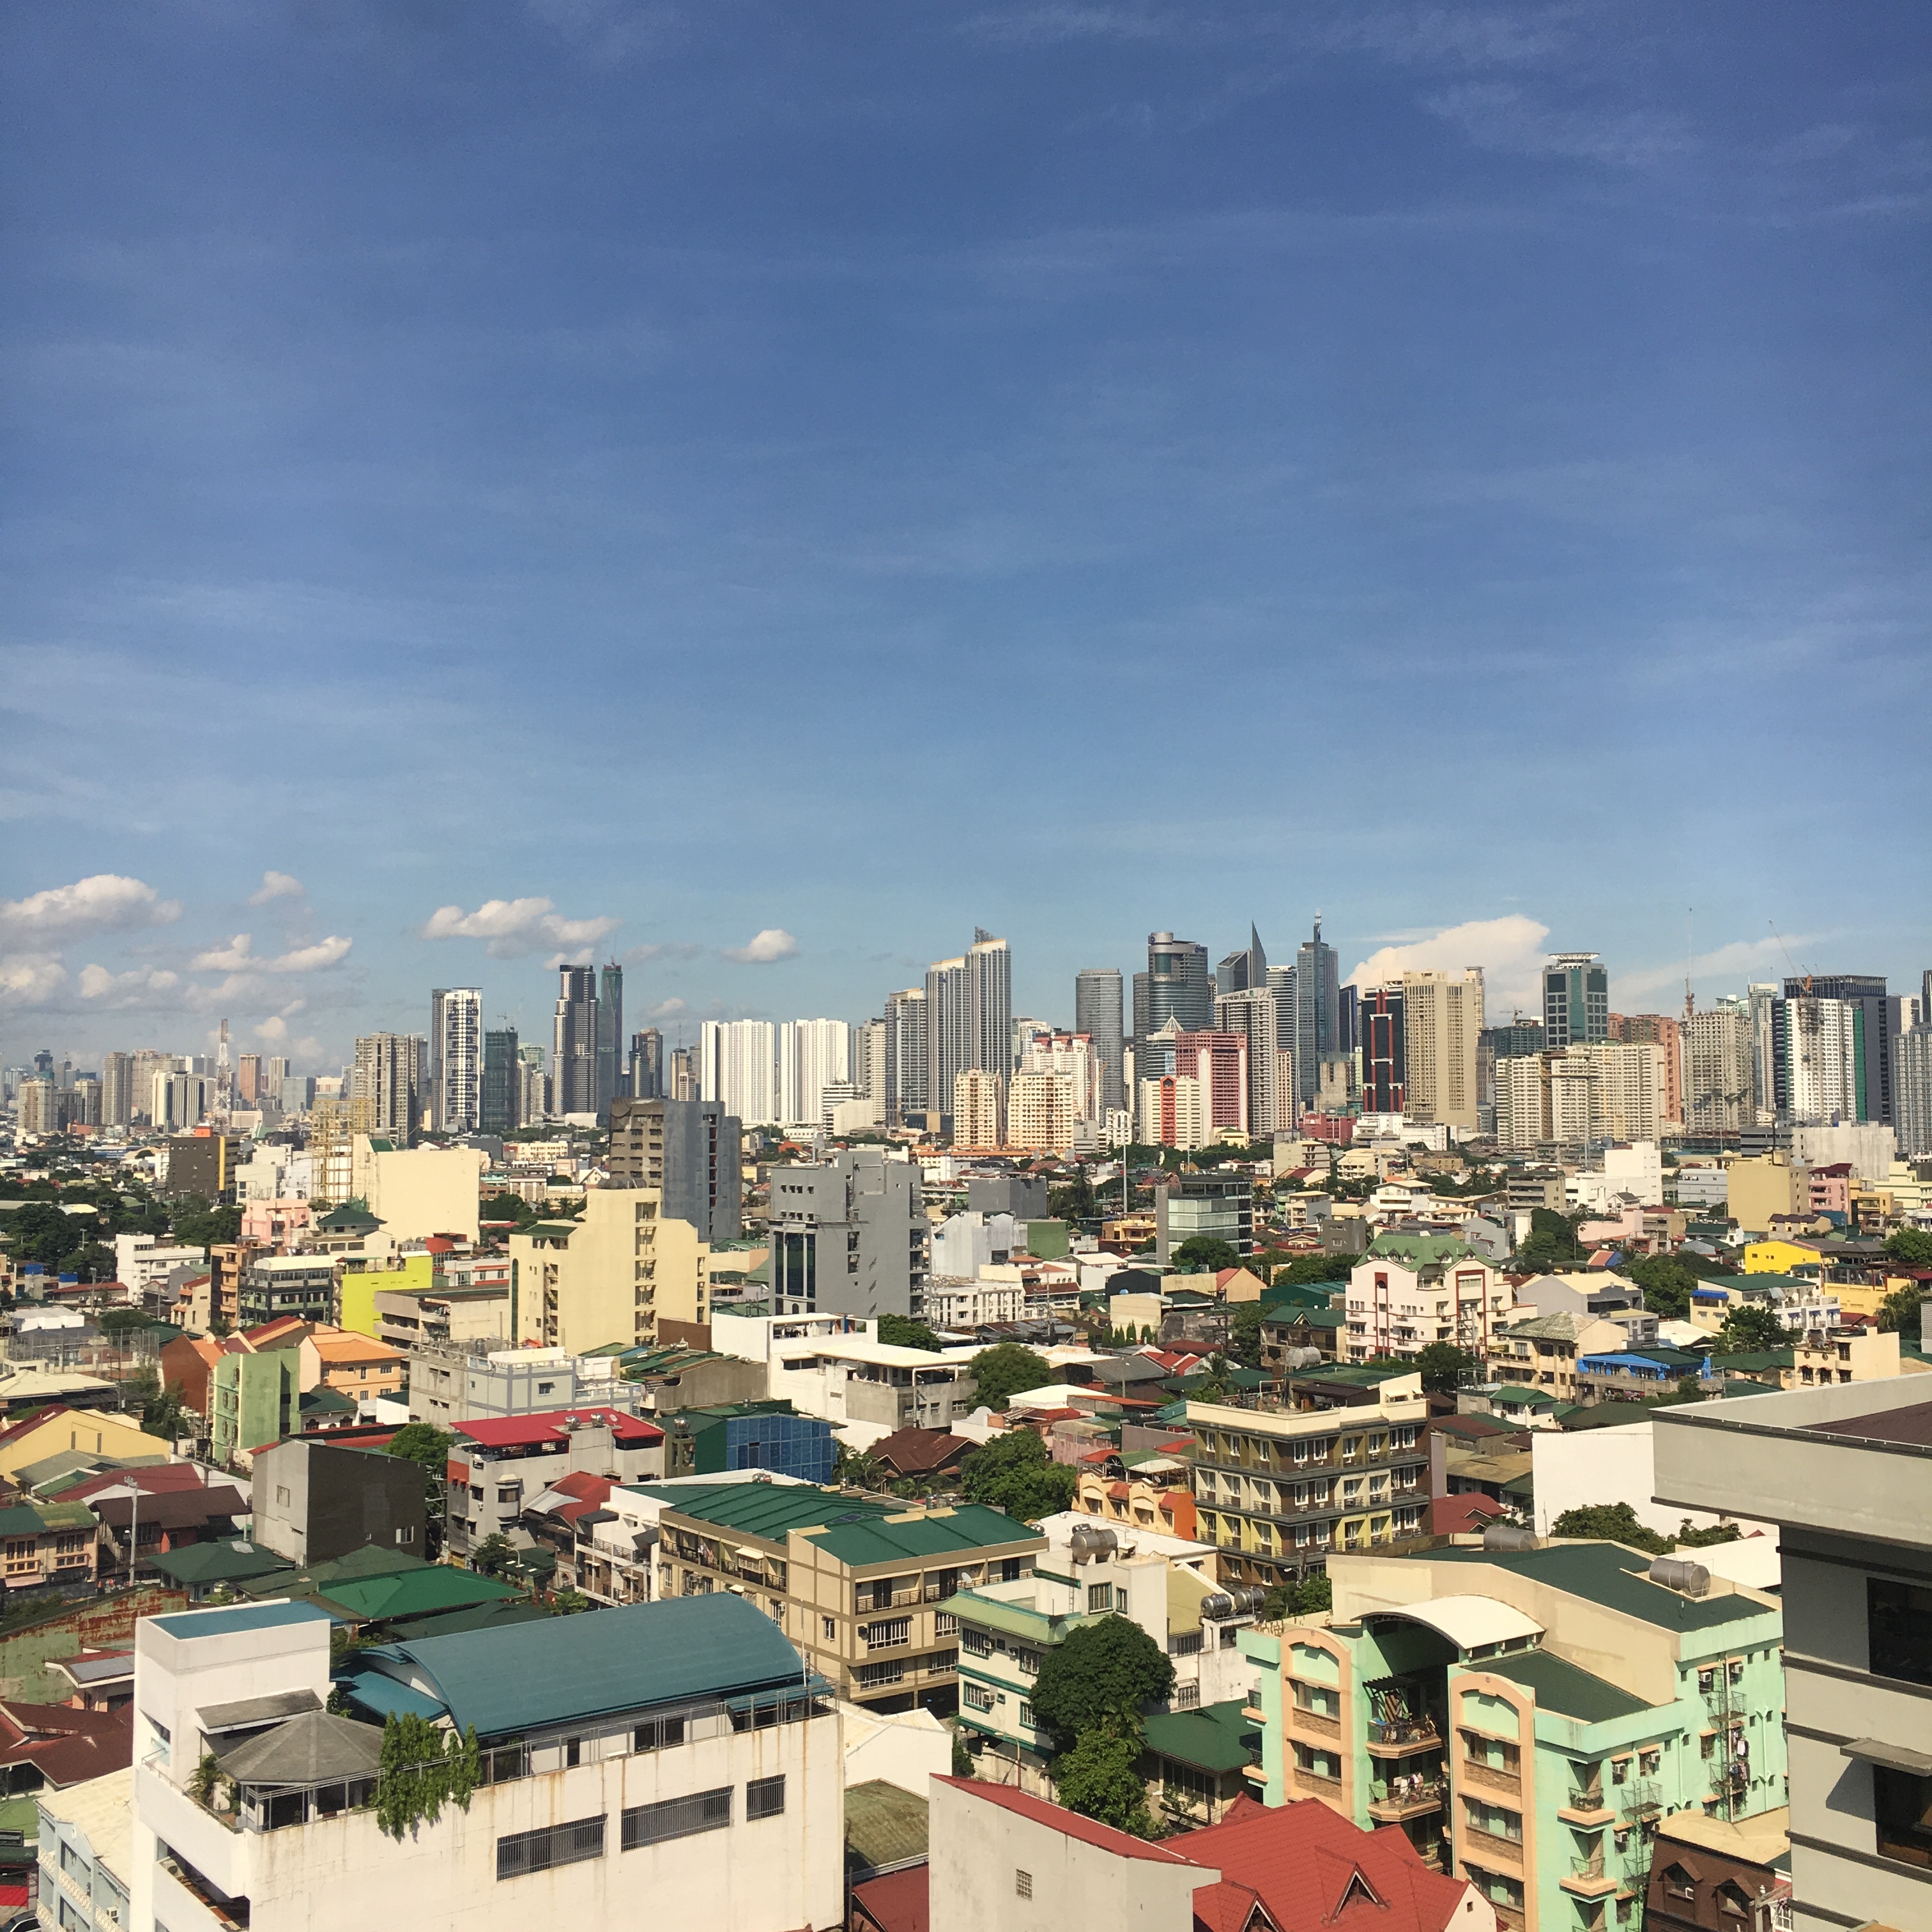
horizon, skyline, town, city, skyscraper, cityscape, panorama, downtown, suburb, tower block, metropolis, neighbourhood, bird's eye view, aerial photography, urban area, residential area, geographical feature, human settlement, metropolitan area